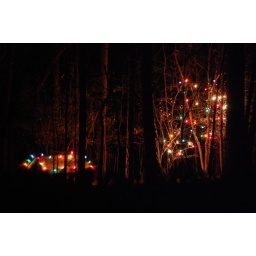
Lights in our front yard outlining our well house &amp;amp; trees